Gerhard August Honckeny

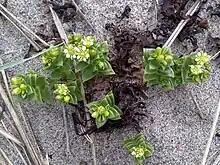
The sand-dwelling plant "Honckenya" is named after Honckeny.

Gerhard August Honckeny (also spelt Honkeny) (1724–1805) was a German botanist, and an ' near Prenzlau. He is best known for his "Synopsis Plantarum Germaniæ", and is referred to by the standard abbreviation Honck."' in botanical works. He is commemorated in the genus name "Honckenya".